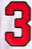
Number: 3